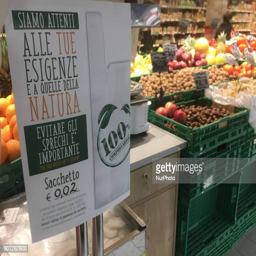
controversy for the mandatory payment of organic bags for fruit and vegetables